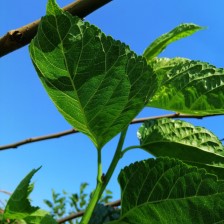
Variety: BlackOodTurkey